Pedro de Ribera

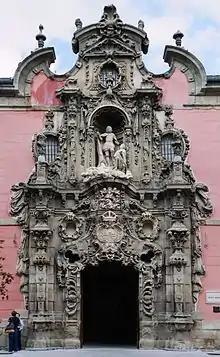
Royal Hospice of San Fernando. Madrid

Pedro de Ribera (Madrid 4 August 1681 - Madrid, 1742) was a Spanish architect of the Baroque period.